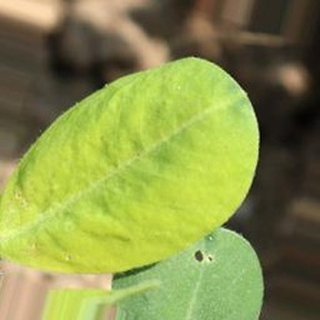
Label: groundnut_nutrition_deficiency